Jeff Zwart

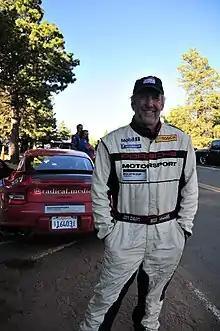
Jeff Zwart in 2011

Zwart was born in Long Beach, California, and learned to drive in his father’s 1964 Porsche 901, chassis number 35. Growing up next door to his childhood friend and future automotive designer, Freeman Thomas, the two shared a lifelong obsession with automobiles and Porsches in particular. In high school, Zwart worked as a veterinary assistant in order to save enough money to eventually purchase a yellow Porsche 914/6. In 1997 he ran that same 914/6 in the 10,000 mile, 25 day, Panama to Alaska Rally winning second place overall. In 1979, after graduating from the Art Center College of Design in Pasadena, California, he began work as a still photographer shooting Road & Track Magazine covers, calendars, and article photos.